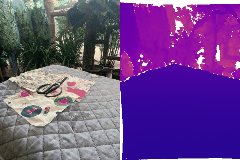
Label: scissor